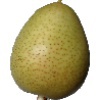
Label: Pear 1